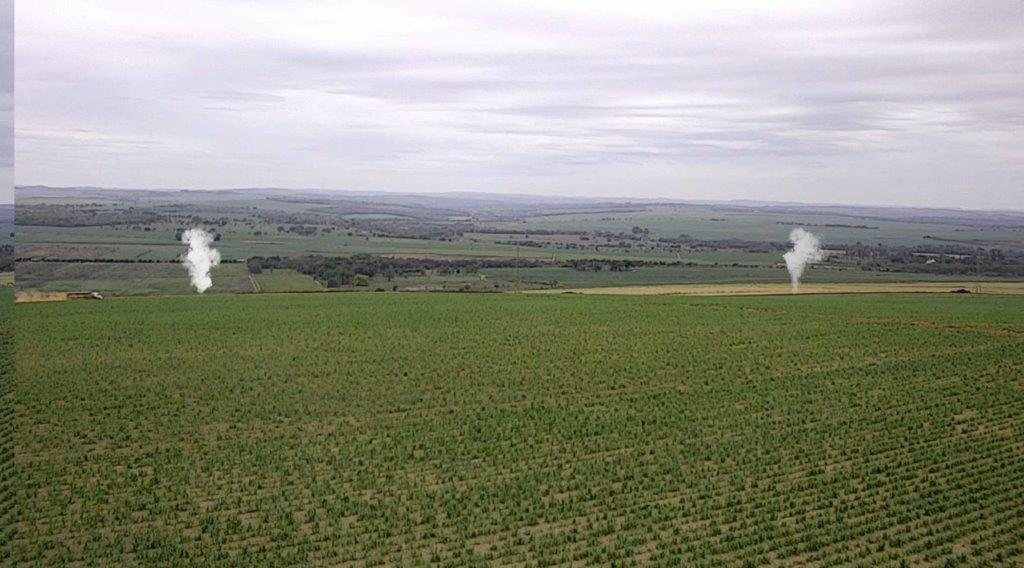
Fire: no
Smoke: yes